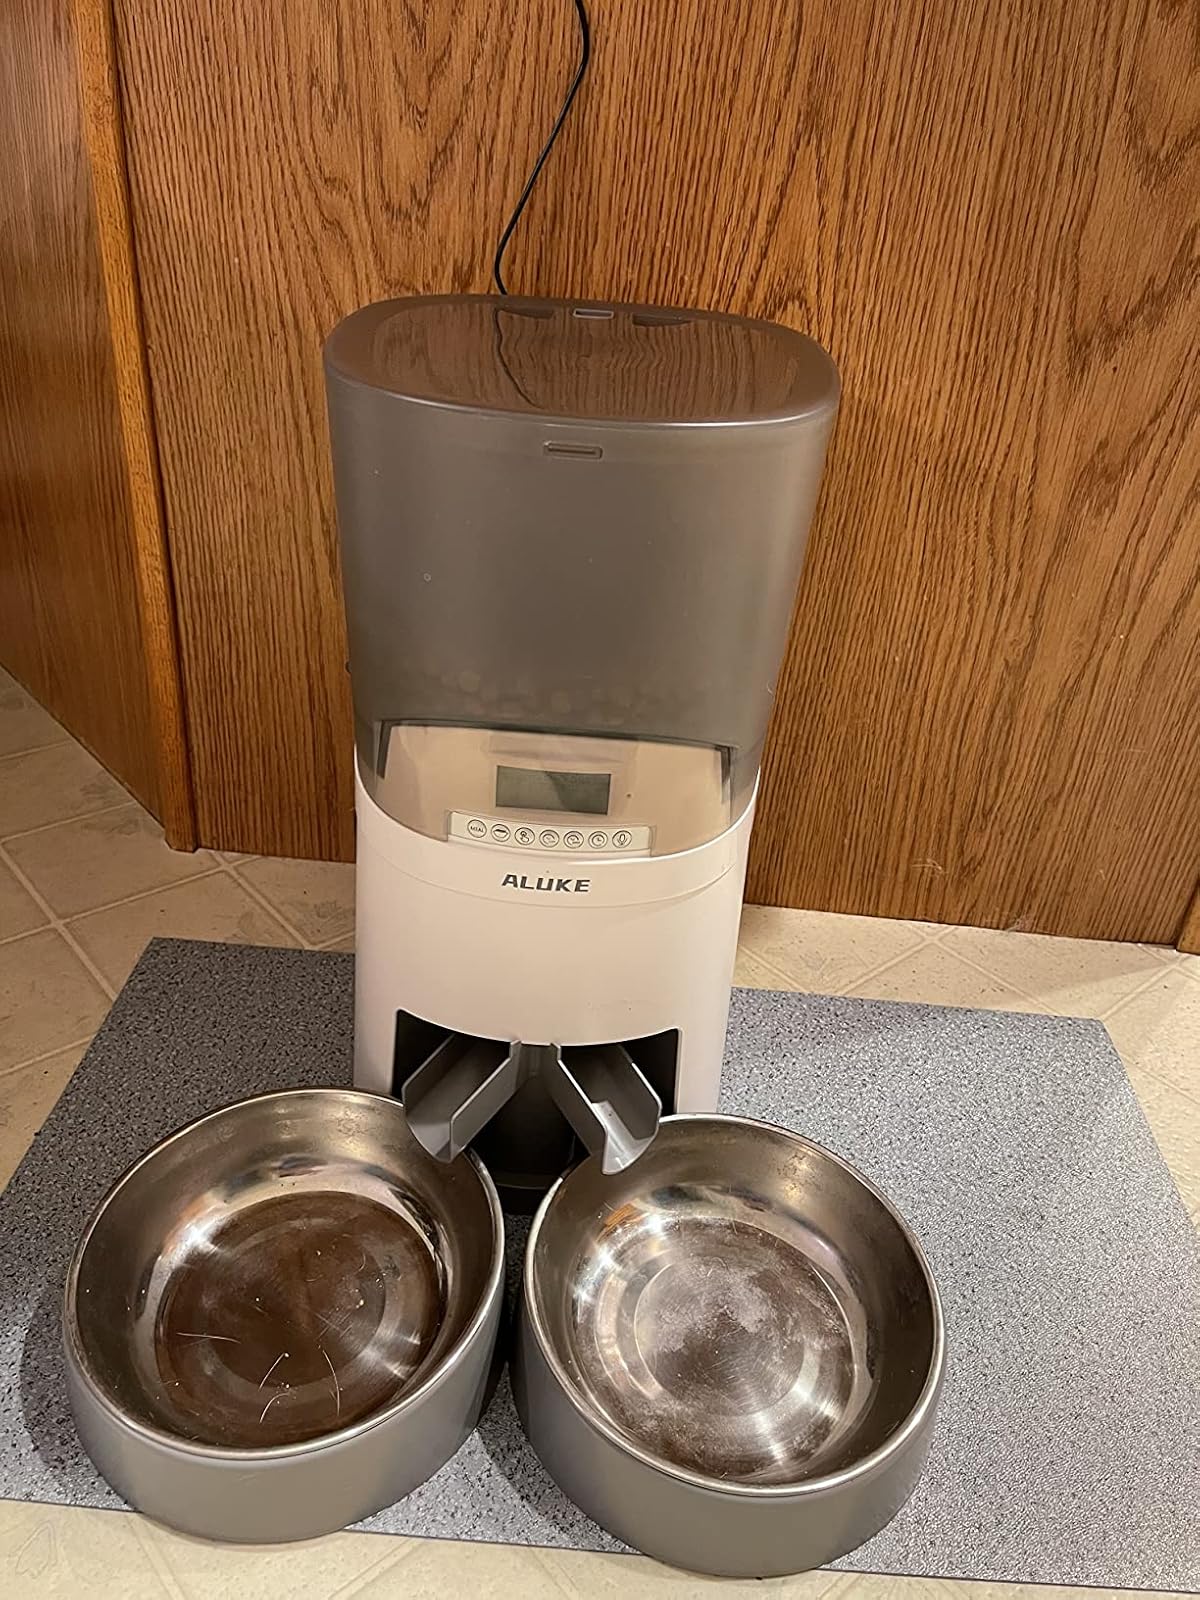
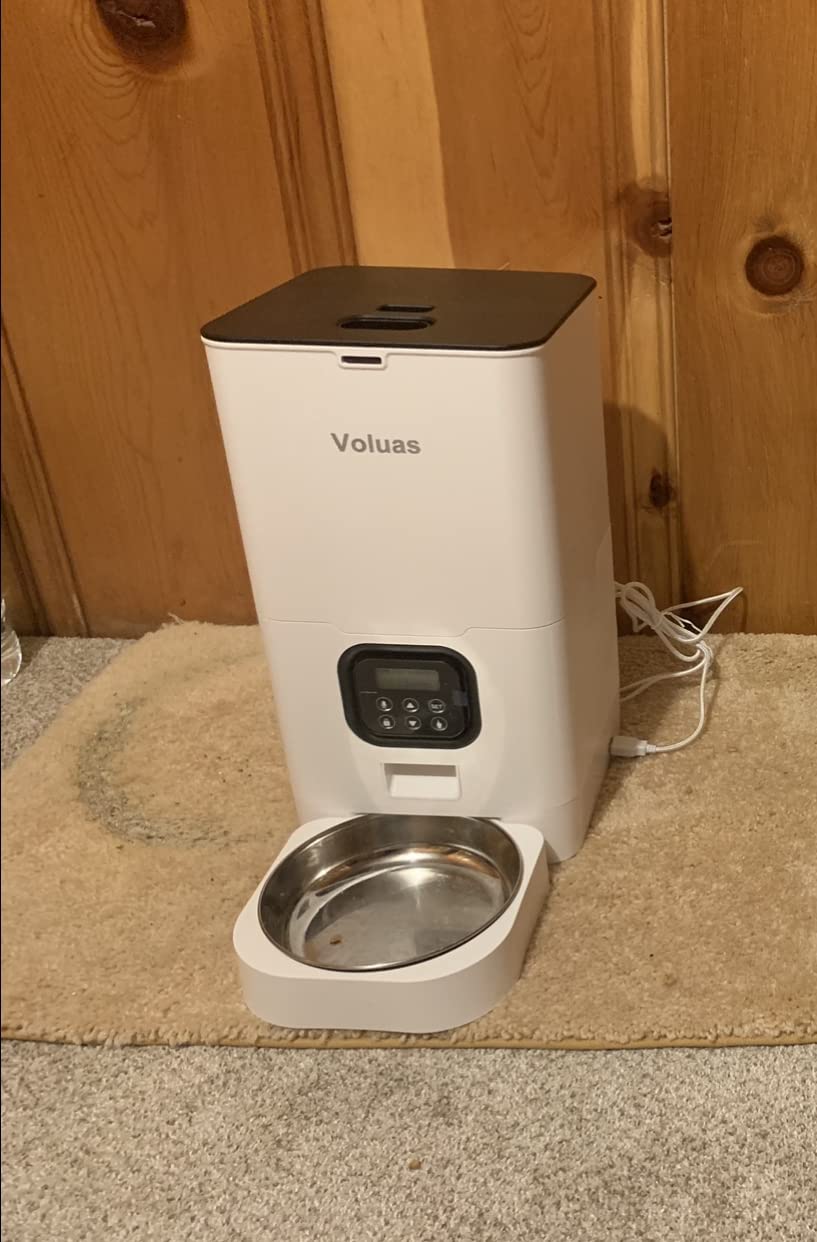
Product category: items_feeder
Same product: no